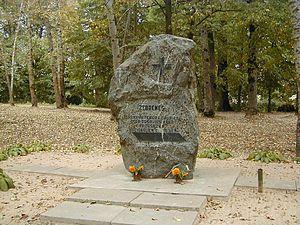
Zebrene est une localité dans la région de Zemgale en Lettonie. Elle est située sur les rives de la Bērze à 30 km du centre de canton Dobele et à 93 km de Riga. Elle fait partie du Zebrenes pagasts dont elle est le centre administratif.